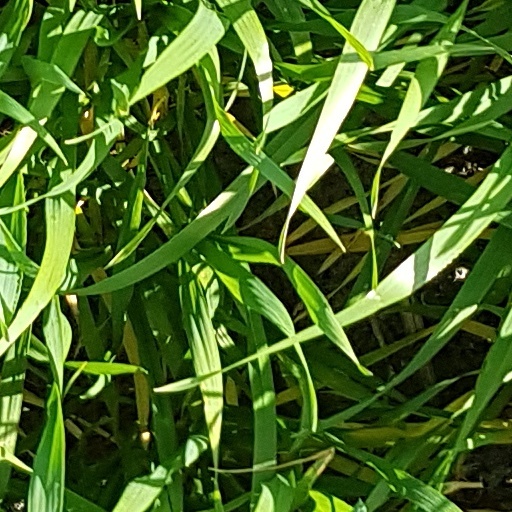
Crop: wheat